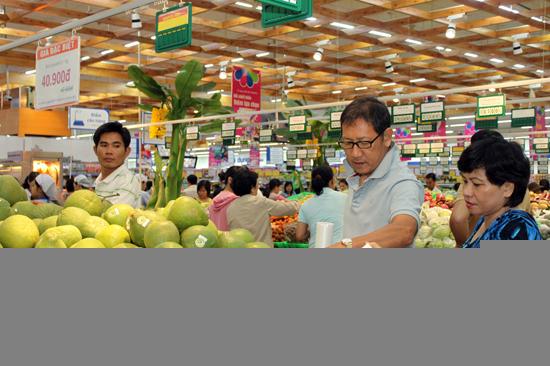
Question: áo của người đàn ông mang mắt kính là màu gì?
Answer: màu xám